Independence Day (Armenia)

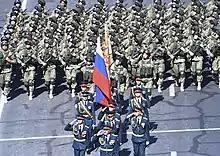
Russian troops at Republic Square during the silver jubilee parade in 2016.

Independence day celebrations are also held in diaspora countries such as Russia, Lebanon and the United States. In the United States specifically, Armenian-American youth organizations hold rallies and cultural programs on this day. The Armenian Independence Day Festival in Los Angeles's Little Armenia was established in 1998, attracting around 5,000 spectators on Independence Day. In 2019, Prime Minister Pashinyan visited the city during the Independence Day celebrations, the first visit of its kind. On the holiday in 2020, the personal star of singer Arman Hovhannisyan was installed on the Walk of Fame in Las Vegas. That same year in Lebanon, Aram I (head of the Catholicosate of the Great House of Cilicia) led the divine liturgy and ceremonial flag blessing in Antelias. Also on the holiday in 2020, the Mayor of Washington, D.C., Muriel Bowser proclaimed September the 21st as “Armenian Independence Day” in the United States capital city.